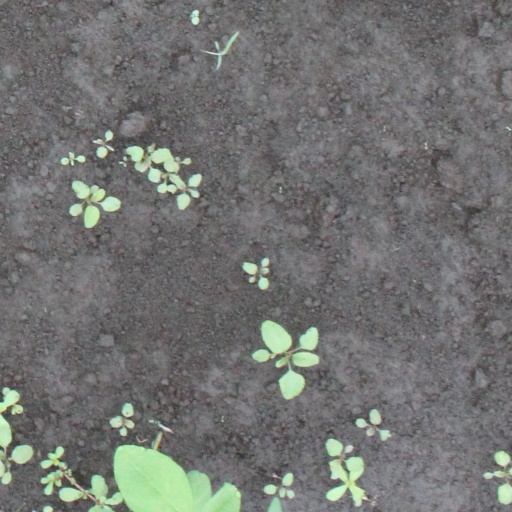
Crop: soybean